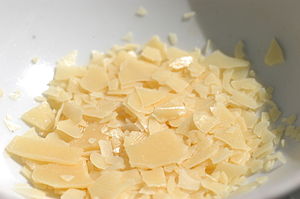
Voks
Carnaubavoks, en plantevoks
Voks er et halvgennemskinneligt, vandafvisende, hvidt eller gulligt og relativt blødt fast stof med et forholdsvist lavt smeltepunktsinterval. Voks kan inddeles i naturlige og syntetiske typer. I de seneste år er der skabt vokstyper, baseret på silikone, kaldet silikonevoks.